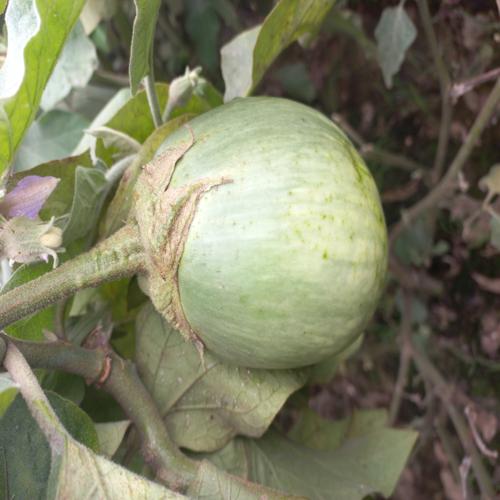
Label: Healty Brinjal